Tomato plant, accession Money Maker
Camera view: tilt-top (135 deg); turntable rotation: 180 degrees
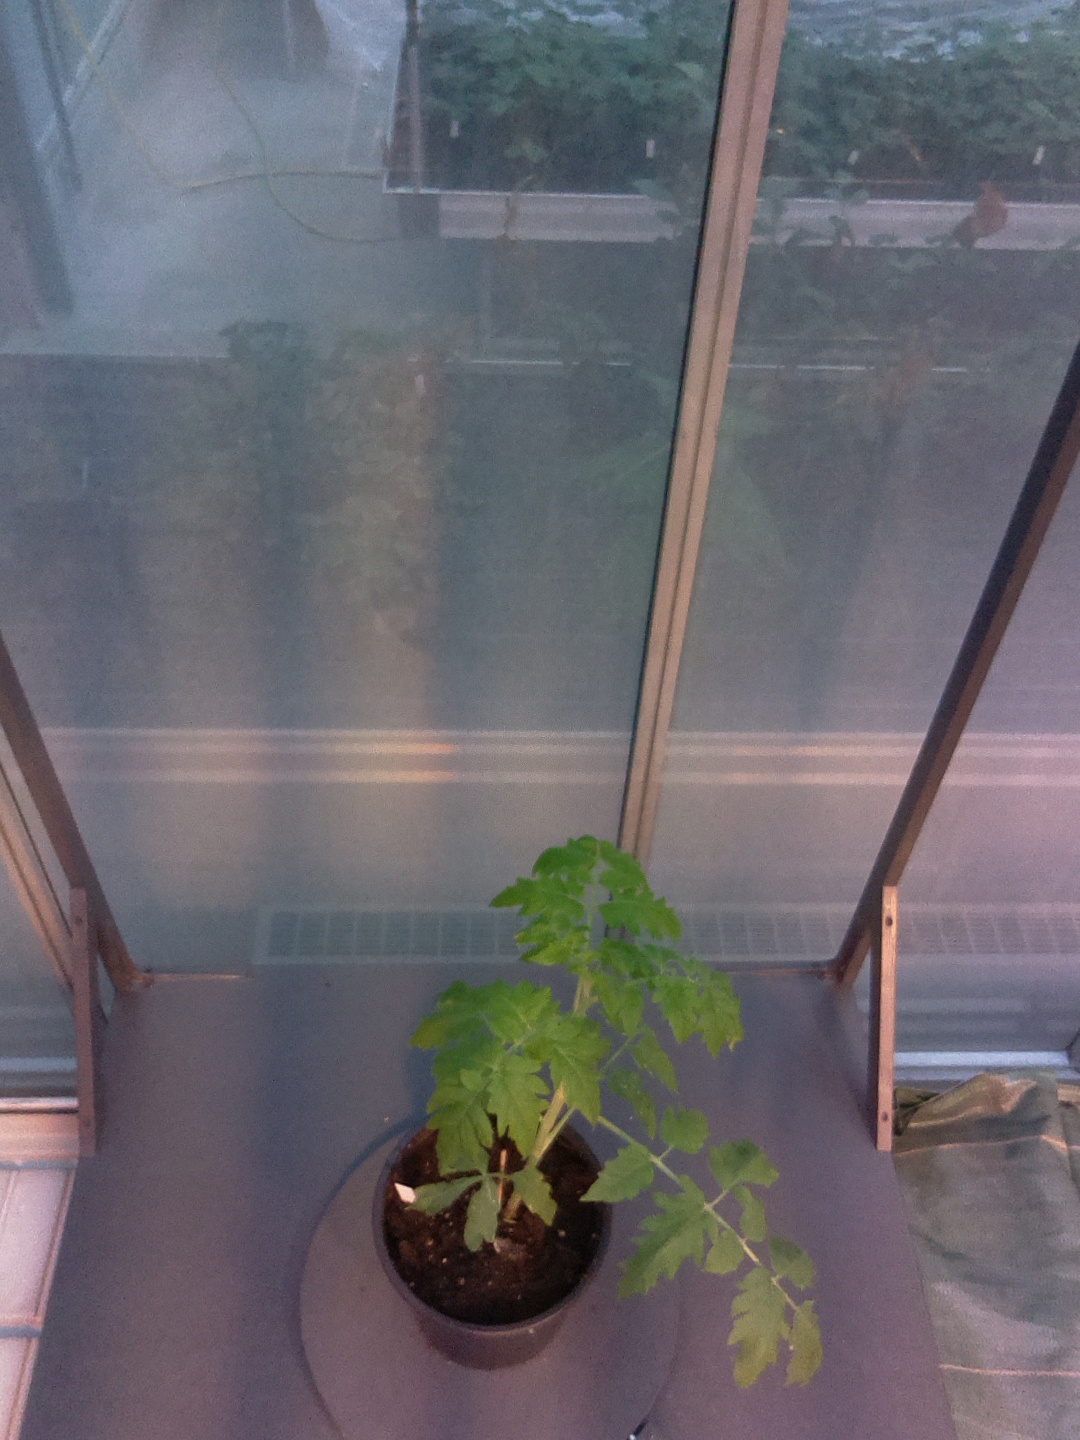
BBCH growth stage 13: 6 of true leaves visible